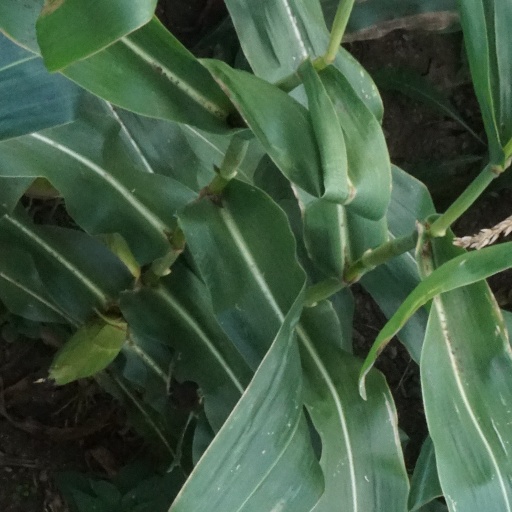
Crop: maize; corn